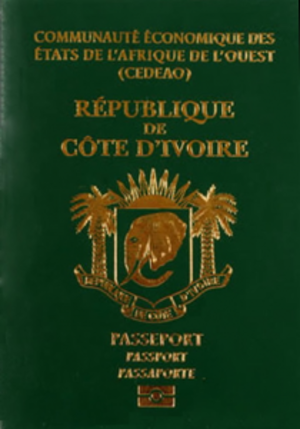
Photo du passeport ivoirien
Le passeport ivoirien est un document de voyage international délivré aux ressortissants ivoiriens, et qui peut aussi servir de preuve de la citoyenneté ivoirienne. Le passeport ivoirien autorise son possesseur à se déplacer à l'étranger, en accord avec les exigences de visas. Il facilite en outre, lorsque cela est nécessaire, les procédures d'assistance consulaire fournies par les fonctionnaires ivoiriens en poste à l'étranger.